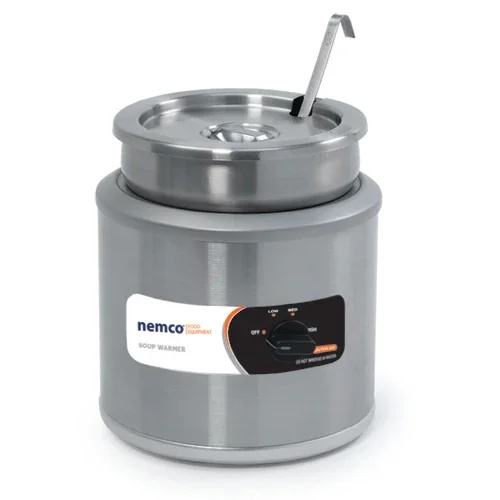
NEMCO 6102A-ICL Round Cooker and Warmer with Inset, Cover and Ladle
This 7-quart countertop round cooker and warmer features a durable stainless steel construction, complete with an inset, cover, and ladle. It is equipped with an adjustable thermostat for precise temperature control and operates on 120V/60/1Ph with a power output of 1050 watts and 8.8 amps. The unit comes with a 6-foot cord and a NEMA 5-15P plug, and is certified by cETLus and NSF for safety and quality assurance.
Brand: Nemco
Category: Home & Garden > Kitchen & Dining > Kitchen Appliances > Food Cookers & Steamers > Thermal Cookers